Visitation Academy of St. Louis

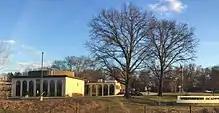
Visitation Academy of St. Louis, 2018

Visitation Academy of St. Louis is a private, all-girls, Roman Catholic school in Town and Country, Missouri (St. Louis postal address), in the Archdiocese of Saint Louis. It is a work of the Visitation Sisters who founded it in 1833.